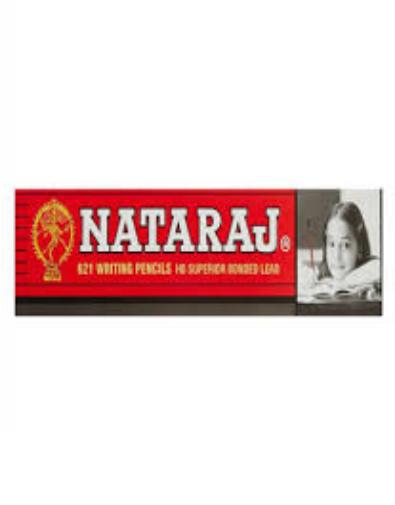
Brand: nataraj
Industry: Transportation